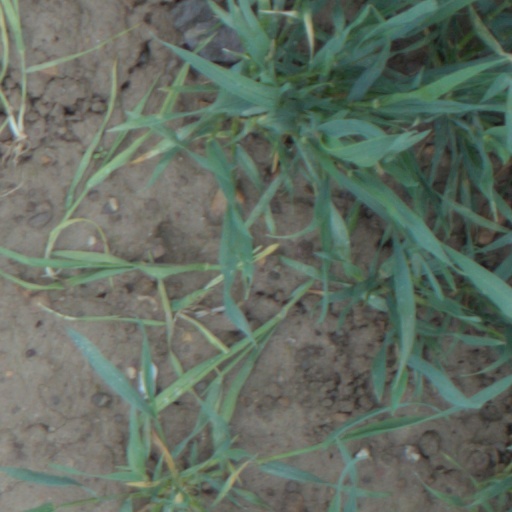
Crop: wheat